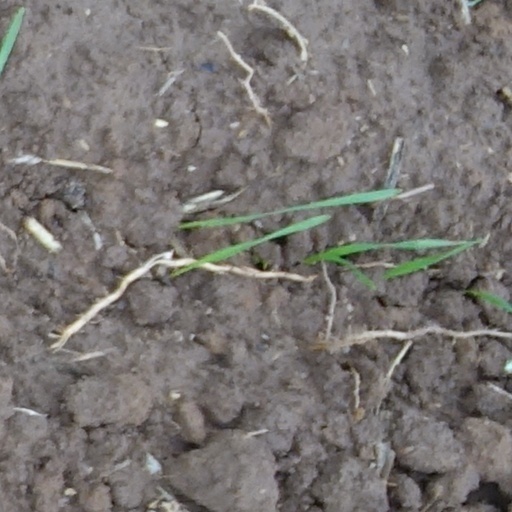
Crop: wheat